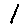
Label: 1